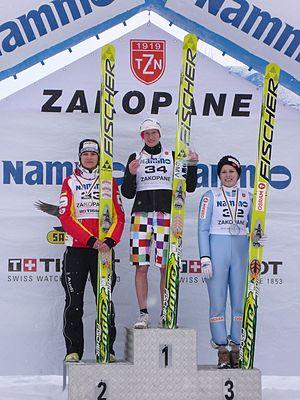
Podium final de la Coupe continentale féminine de saut à ski 2009-2010